Mr. T

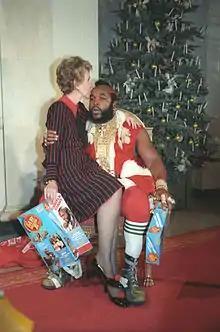
Mr. T portraying Santa Claus at the White House with First Lady Nancy Reagan in 1983

In "The A-Team", he played Sergeant Bosco "B. A." Baracus, an ex-Army commando on the run with three other members from the United States government "for a crime they didn't commit." As well as the team's tough guy, B. A. was a mechanical genius, but afraid of flying. When asked at a press conference whether he was as stupid as B. A. Baracus, Mr. T observed quietly, "It takes a smart guy to play dumb." The series was a major hit, and B. A. Baracus in particular quickly became a cult character and the de facto star of the show, reportedly sparking tensions with seasoned actor George Peppard, although Mr. T always maintained that these were unfounded rumors. Mr. T was reported to be earning $80,000 a week for his role in "The A-Team".